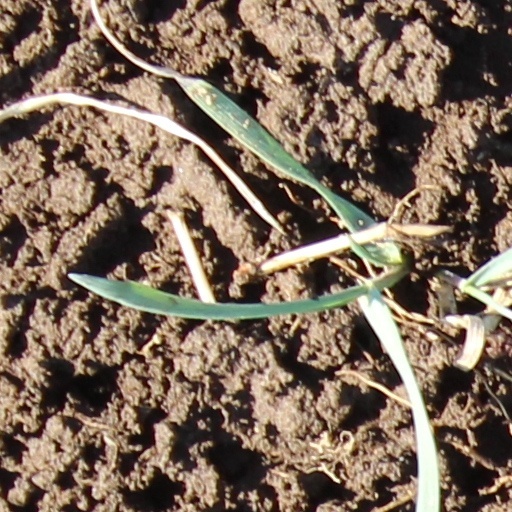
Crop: wheat